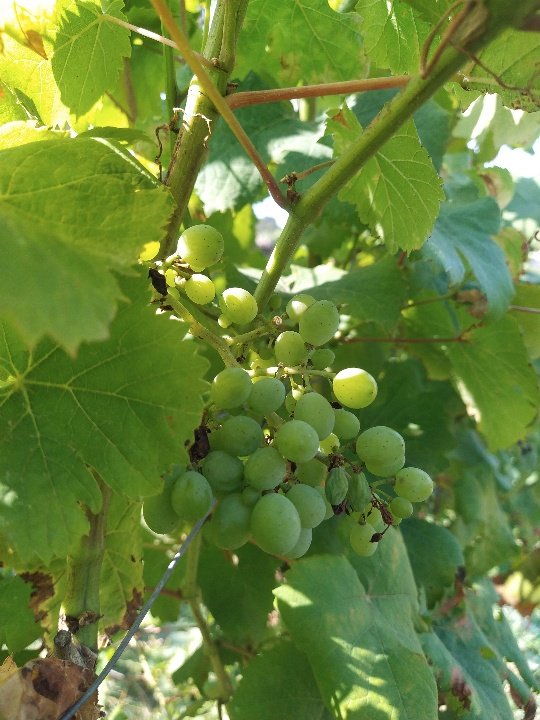
Berries visible: 47
Grape clusters: 1